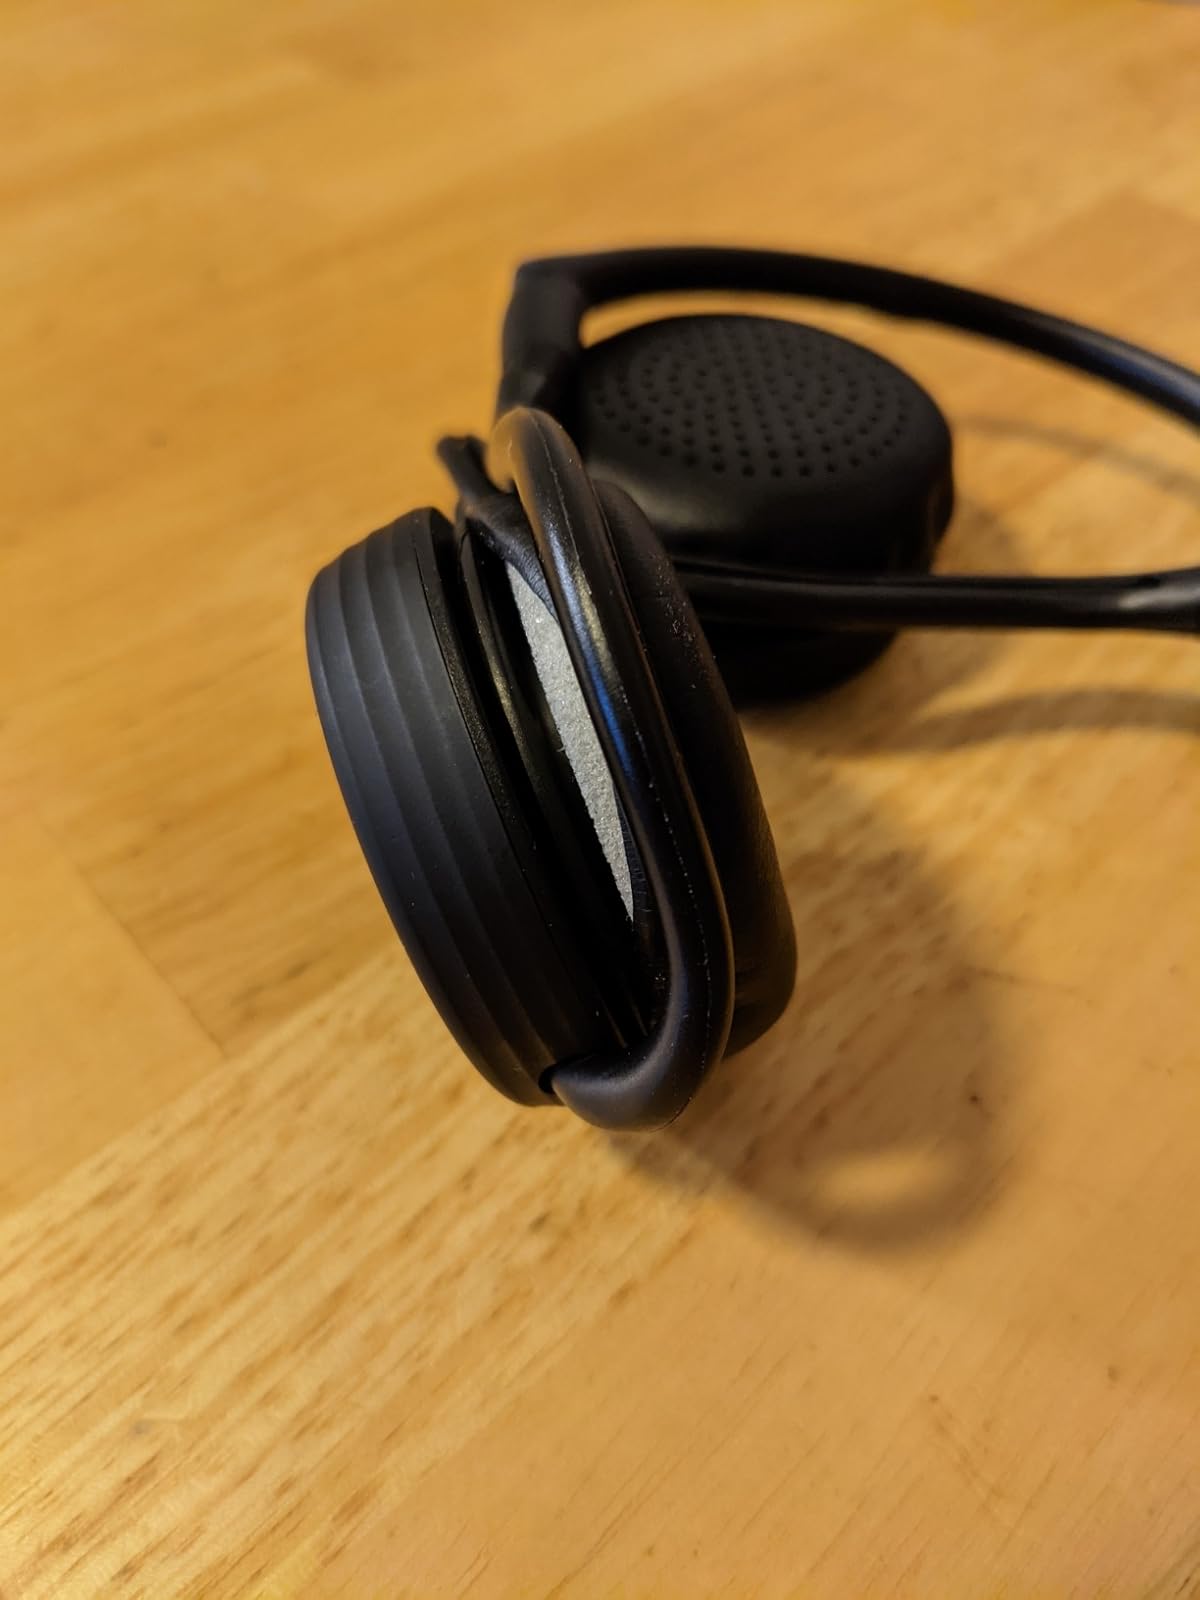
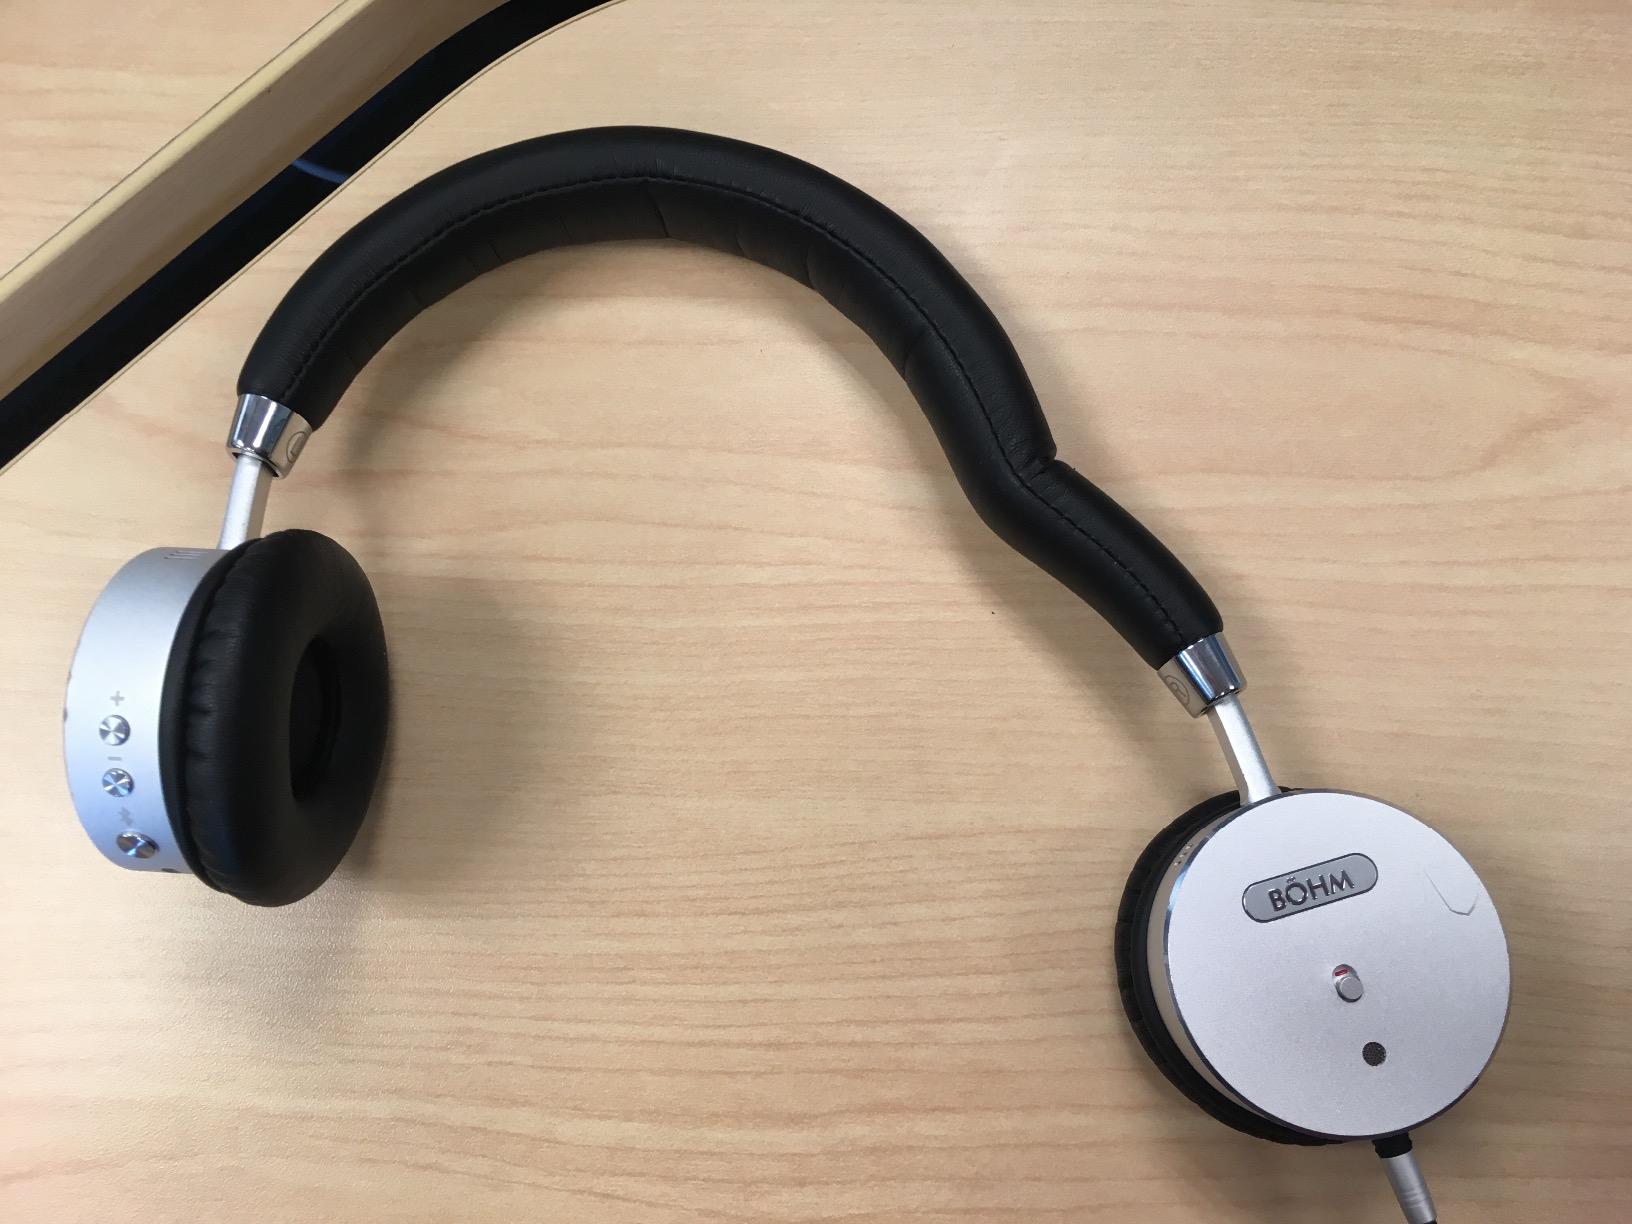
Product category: headphones
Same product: no